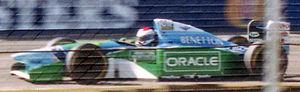
Johannes Franciscus Verstappen, dit « Jos » Verstappen, né le 4 mars 1972 à Montfort, aux Pays-Bas, est un pilote automobile néerlandais. De 1994 à 2003, il a disputé 107 Grands Prix de Formule 1, obtenu deux troisièmes places et marqué dix-sept points. Son fils, Max Verstappen, est également pilote de Formule 1.
Benetton Formula 1 est une écurie de Formule 1 fondée par Luciano Benetton à la suite du rachat de l'écurie anglaise Toleman. Benetton a participé à 260 Grands Prix de Formule 1 entre 1986 et 2001, inscrit un total de 851,5 points en championnat du monde, remporté 27 victoires, obtenu 102 podiums, 15 pole positions et 36 meilleurs tours en course.